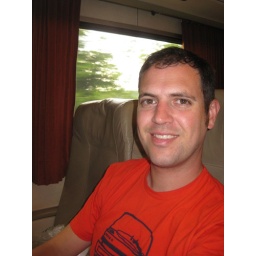
by bike and by train in Portland 017